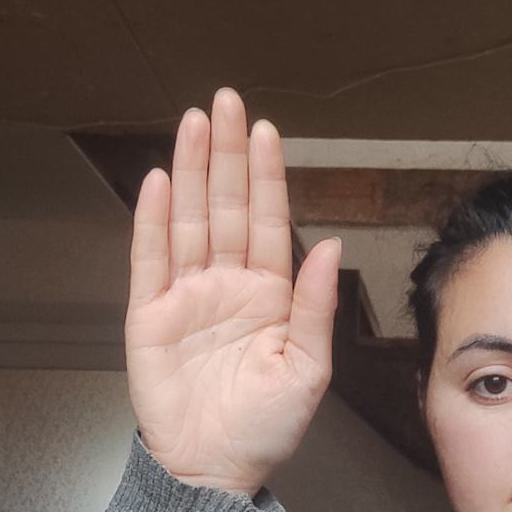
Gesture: stop